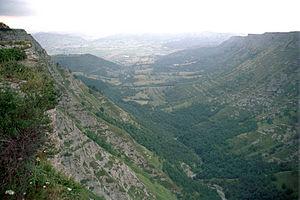
Le canyon de Delika est un canyon dans lequel se jette la plus grande chute de la péninsule ibérique, la chute du Nervion.
Delika est une commune ou contrée de la municipalité d'Amurrio dans la province d'Alava dans la Communauté autonome basque.